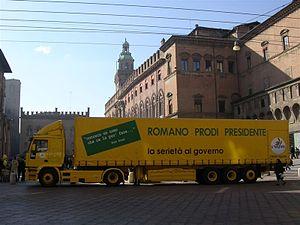
L’Union était une coalition politique de gauche et centre gauche fondée en 2005 par Romano Prodi et dissoute en 2008.